James Johnson (Canadian football)

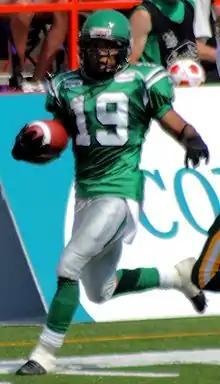
Johnson returning an interception for the Saskatchewan Roughriders in 2007

Johnson did not play high school football. He started playing for West Los Angeles Junior College, but was not given any equipment until he made the team as a defensive back, after being switched from running back. Arkansas State University then gave him a scholarship.